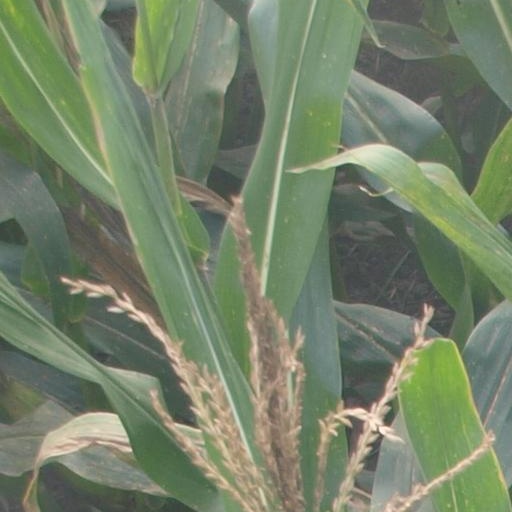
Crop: maize; corn